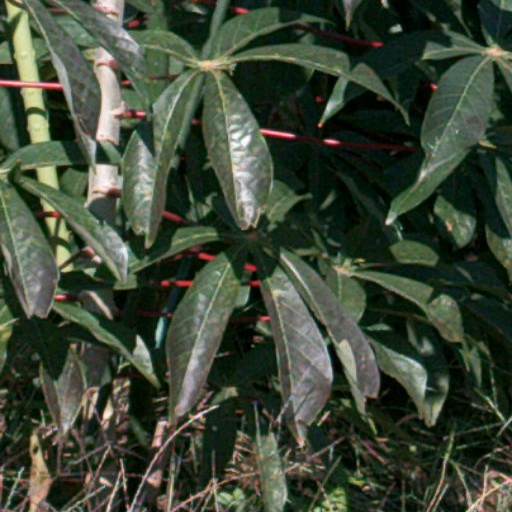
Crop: cassava